Tetraborate

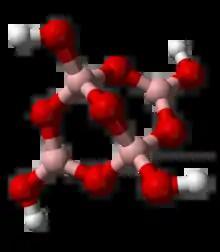
Structure of the hydrated tetraborate (borax) ion, .

In chemistry, tetraborate or pyroborate is an anion (negative ion) with formula ; or a salt containing that anion, such as sodium tetraborate, . It is one of the boron oxoacids, that is, a borate.